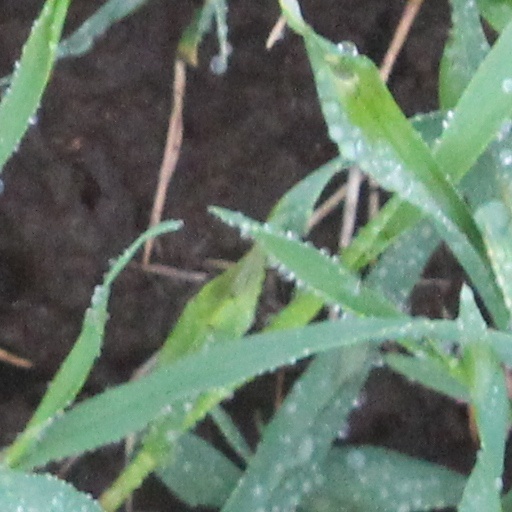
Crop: wheat